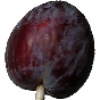
Label: Plum 1